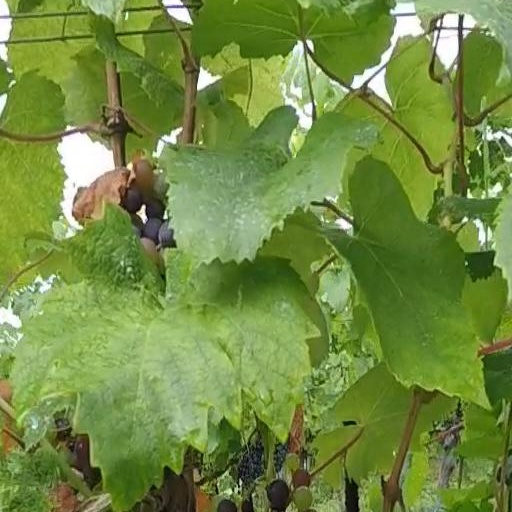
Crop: grape